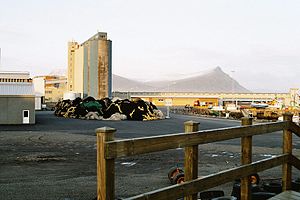
Akranes
Akranes havn
Akranes er en by med 6.549 indbyggere på Islands vestkyst, 25 km nord for Reykjavík. Byen er sammen med Borgarnes handels- og administrationscentrum for Islands vestlige region, Vesturland. Akranes udviklede sig fra et fiskerleje i 1800-tallet til en by med købstadsrettigheder i 1942 og er efter islandske forhold en gammel by med maleriske huse fra århundredeskiftet.